Paddle steamer

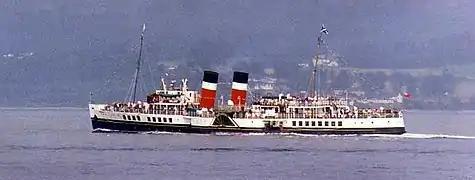
, the last seagoing paddle steamer

Italian physician Guido da Vigevano ("circa" 1280–1349), planning for a new Crusade, made illustrations for a paddle boat that was propelled by manually turned compound cranks.